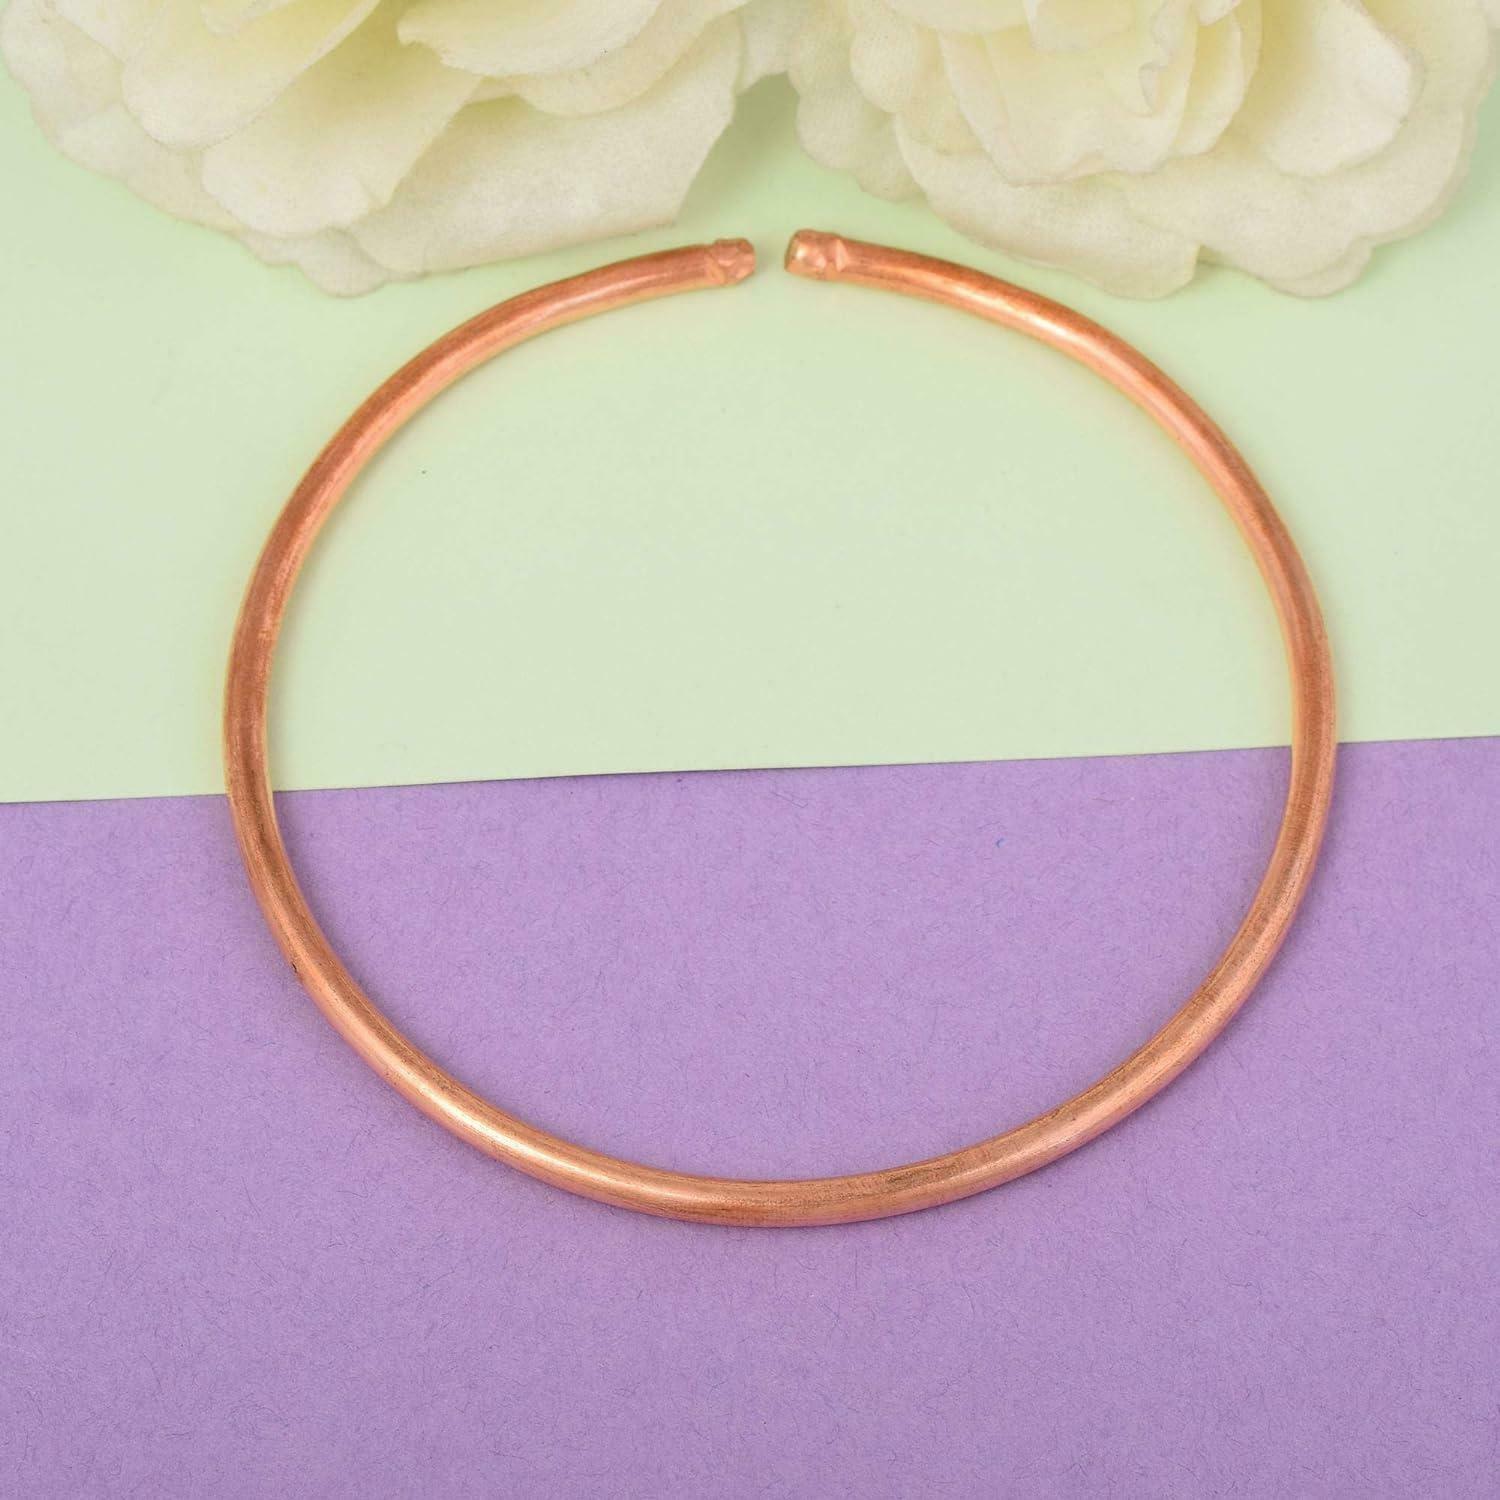
Morir Copper For Men 1 0
Type: Anklet
Brand: MORIR
Price: Rs. 399
 Tube design health benefits pure copper free size trendy anklet kada foot jewelry for men and women. 100% pure copper and 100% anti-allergy, skin safe, copper anklet kada. ideal for all age groups. raw copper unpolished pure kada. the healing properties of copper are an enzymatic chemical reaction positively involving the body's own chemistry. for this to happen, copper must come into contact with the body's skin oils and acids. when copper is in direct contact with the skin, the micro-nutrient properties of copper enter the bloodstream through the skin as a copper salt, resulting from a mix of body oils and acids, and the chelated copper picked up from the copper source.